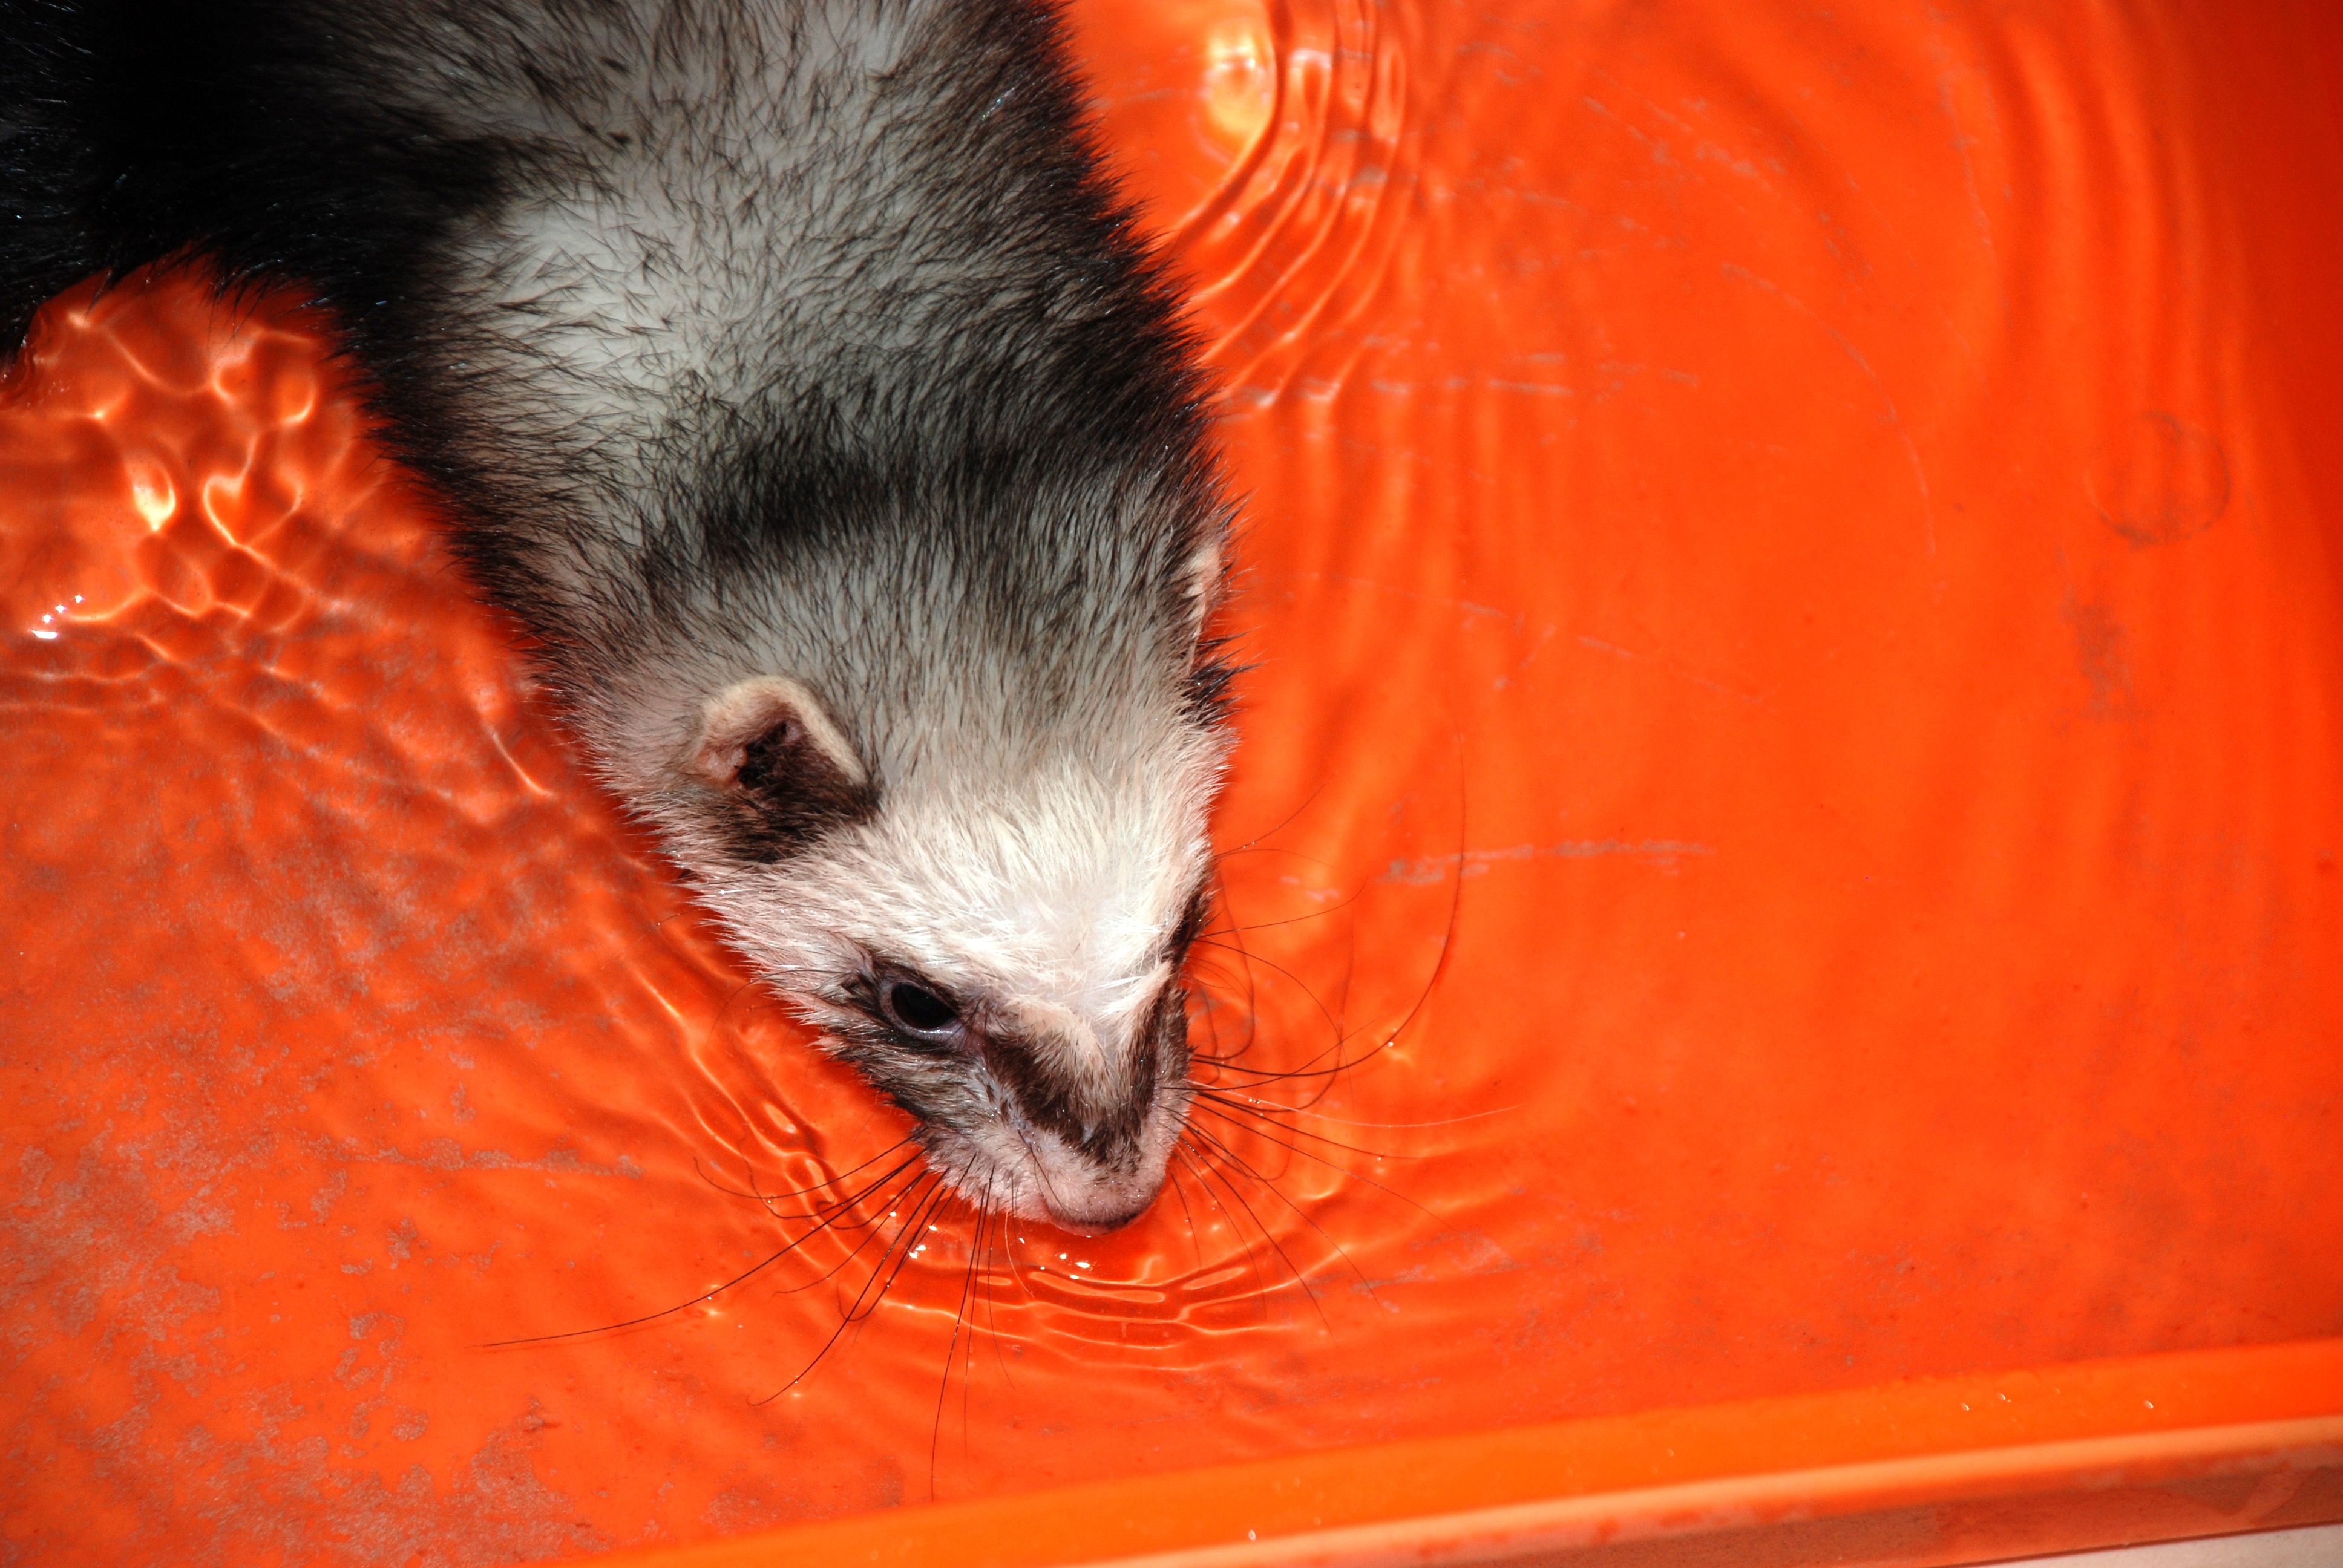
nature, pet, mammal, nikon, fauna, pets, whiskers, ferret, vertebrate, nikkor, d80, 18135mmf3556g, 18135mm, nikond80, weasel, mustelidae, polecat, mustelinae